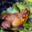
Label: frog